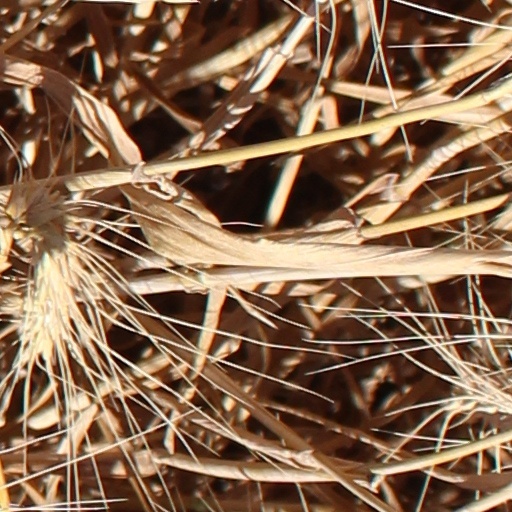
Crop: wheat